The Great Citizen

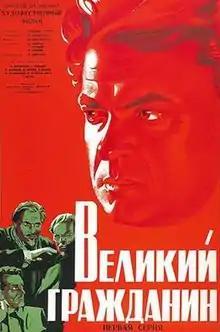

The Great Citizen is a 1938 Soviet biopic film directed by Fridrikh Ermler.